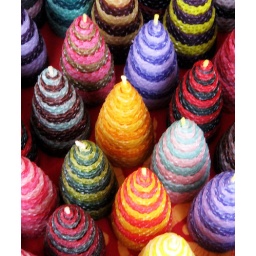
The candle stall in the market 5